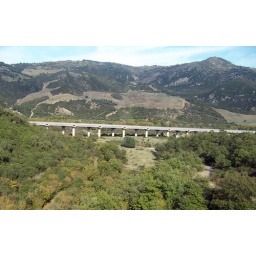
Mountain highway bridge seen from an Italian train trip in late October 2010.